HMS Cruizer (1797)

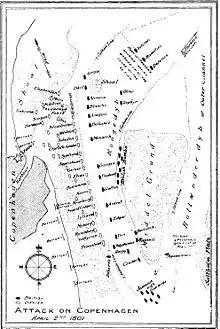
Plan of the battle of Copenhagen, showing the inner channel between Middelgrund. "Cruizer" (here labelled "Cruiser") is shown to the south of Middelgrund

In January 1801 Commander James Brisbane recommissioned "Cruizer". On 23 February she recaptured "Aberdeen Packet", of Aberdeen, and "Harriot", of Sunderland.